Question: Please indicate a possible affordance area of the chair that can be used for sitting on
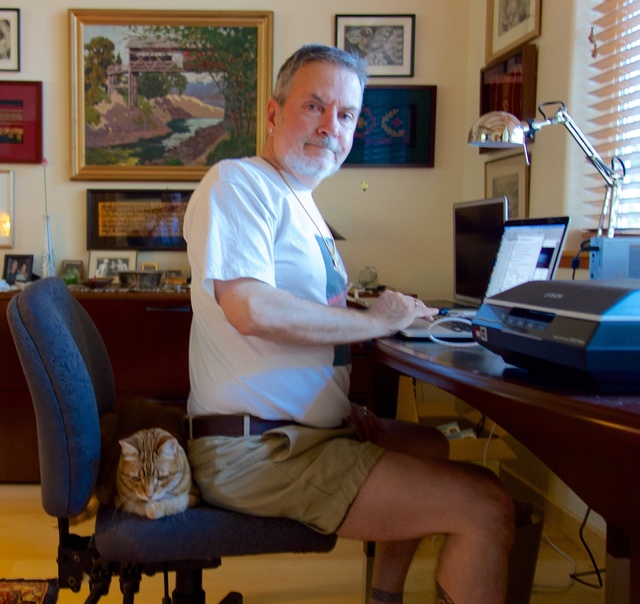
Answer: [93.5, 491.489, 335.5, 564]